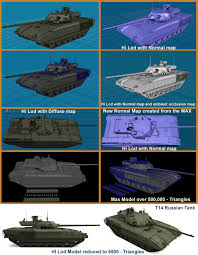
Label: Tank